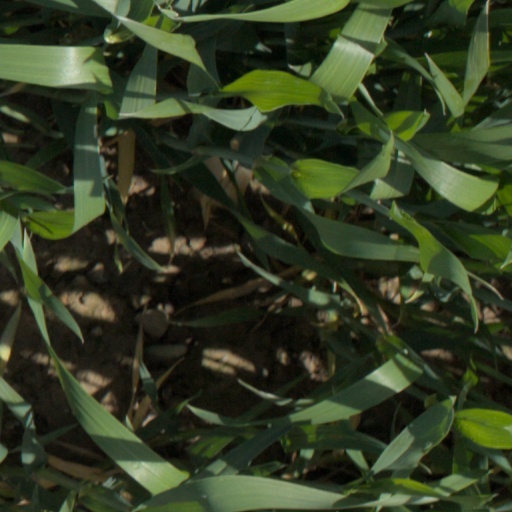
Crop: wheat